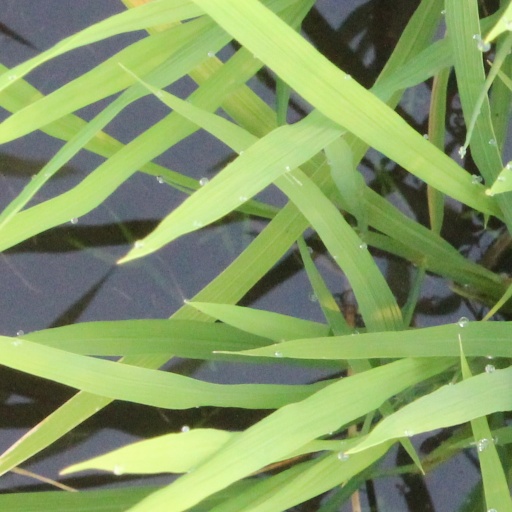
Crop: rice